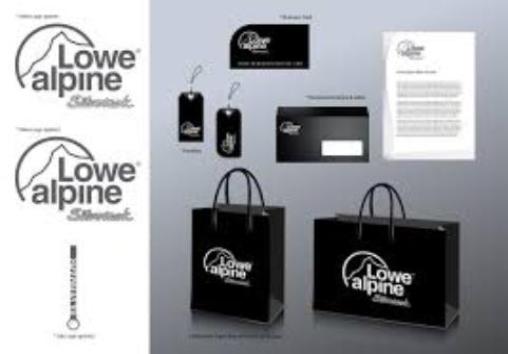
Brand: lowe alpine
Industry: Sports